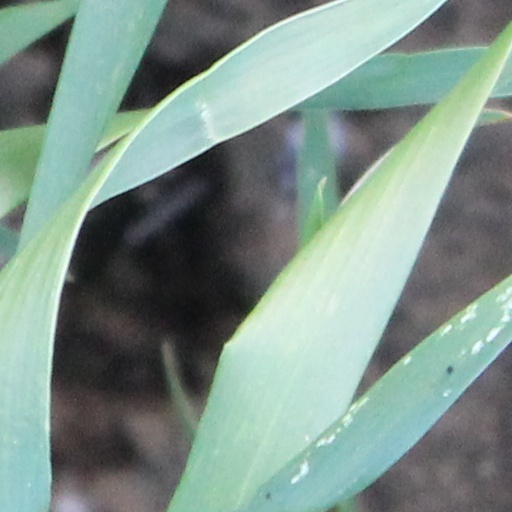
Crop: wheat